Radha Krishna Vivah Sthali, Bhandirvan

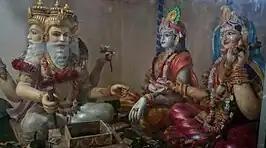
Radha Krishna's marriage is being performed by Brahma in Bhandirvan

The main festival of temple is called Byahula Utsav in which wedding ceremony of Radha and Krishna is performed annually by senior priests. According to Hindu calendar, the festival is celebrated on the occasion of Phulera dooj.